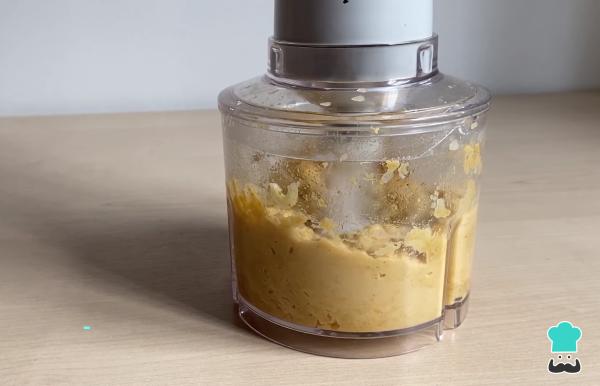
Ahora tritura todo el conjunto hasta conseguir una pasta homogénea, la idea es que el hummus casero quede uniforme, sin ningún trozo de garbanzo a la vista.Puedes corregir la consistencia añadiendo más agua o aceite al gusto. También corrige la sazón con un poco sal y pimienta si es necesario.Truco: Hay personas a las que les gusta añadir limón u olivas para darle un toque extra de sabor al hummus sin tahini.